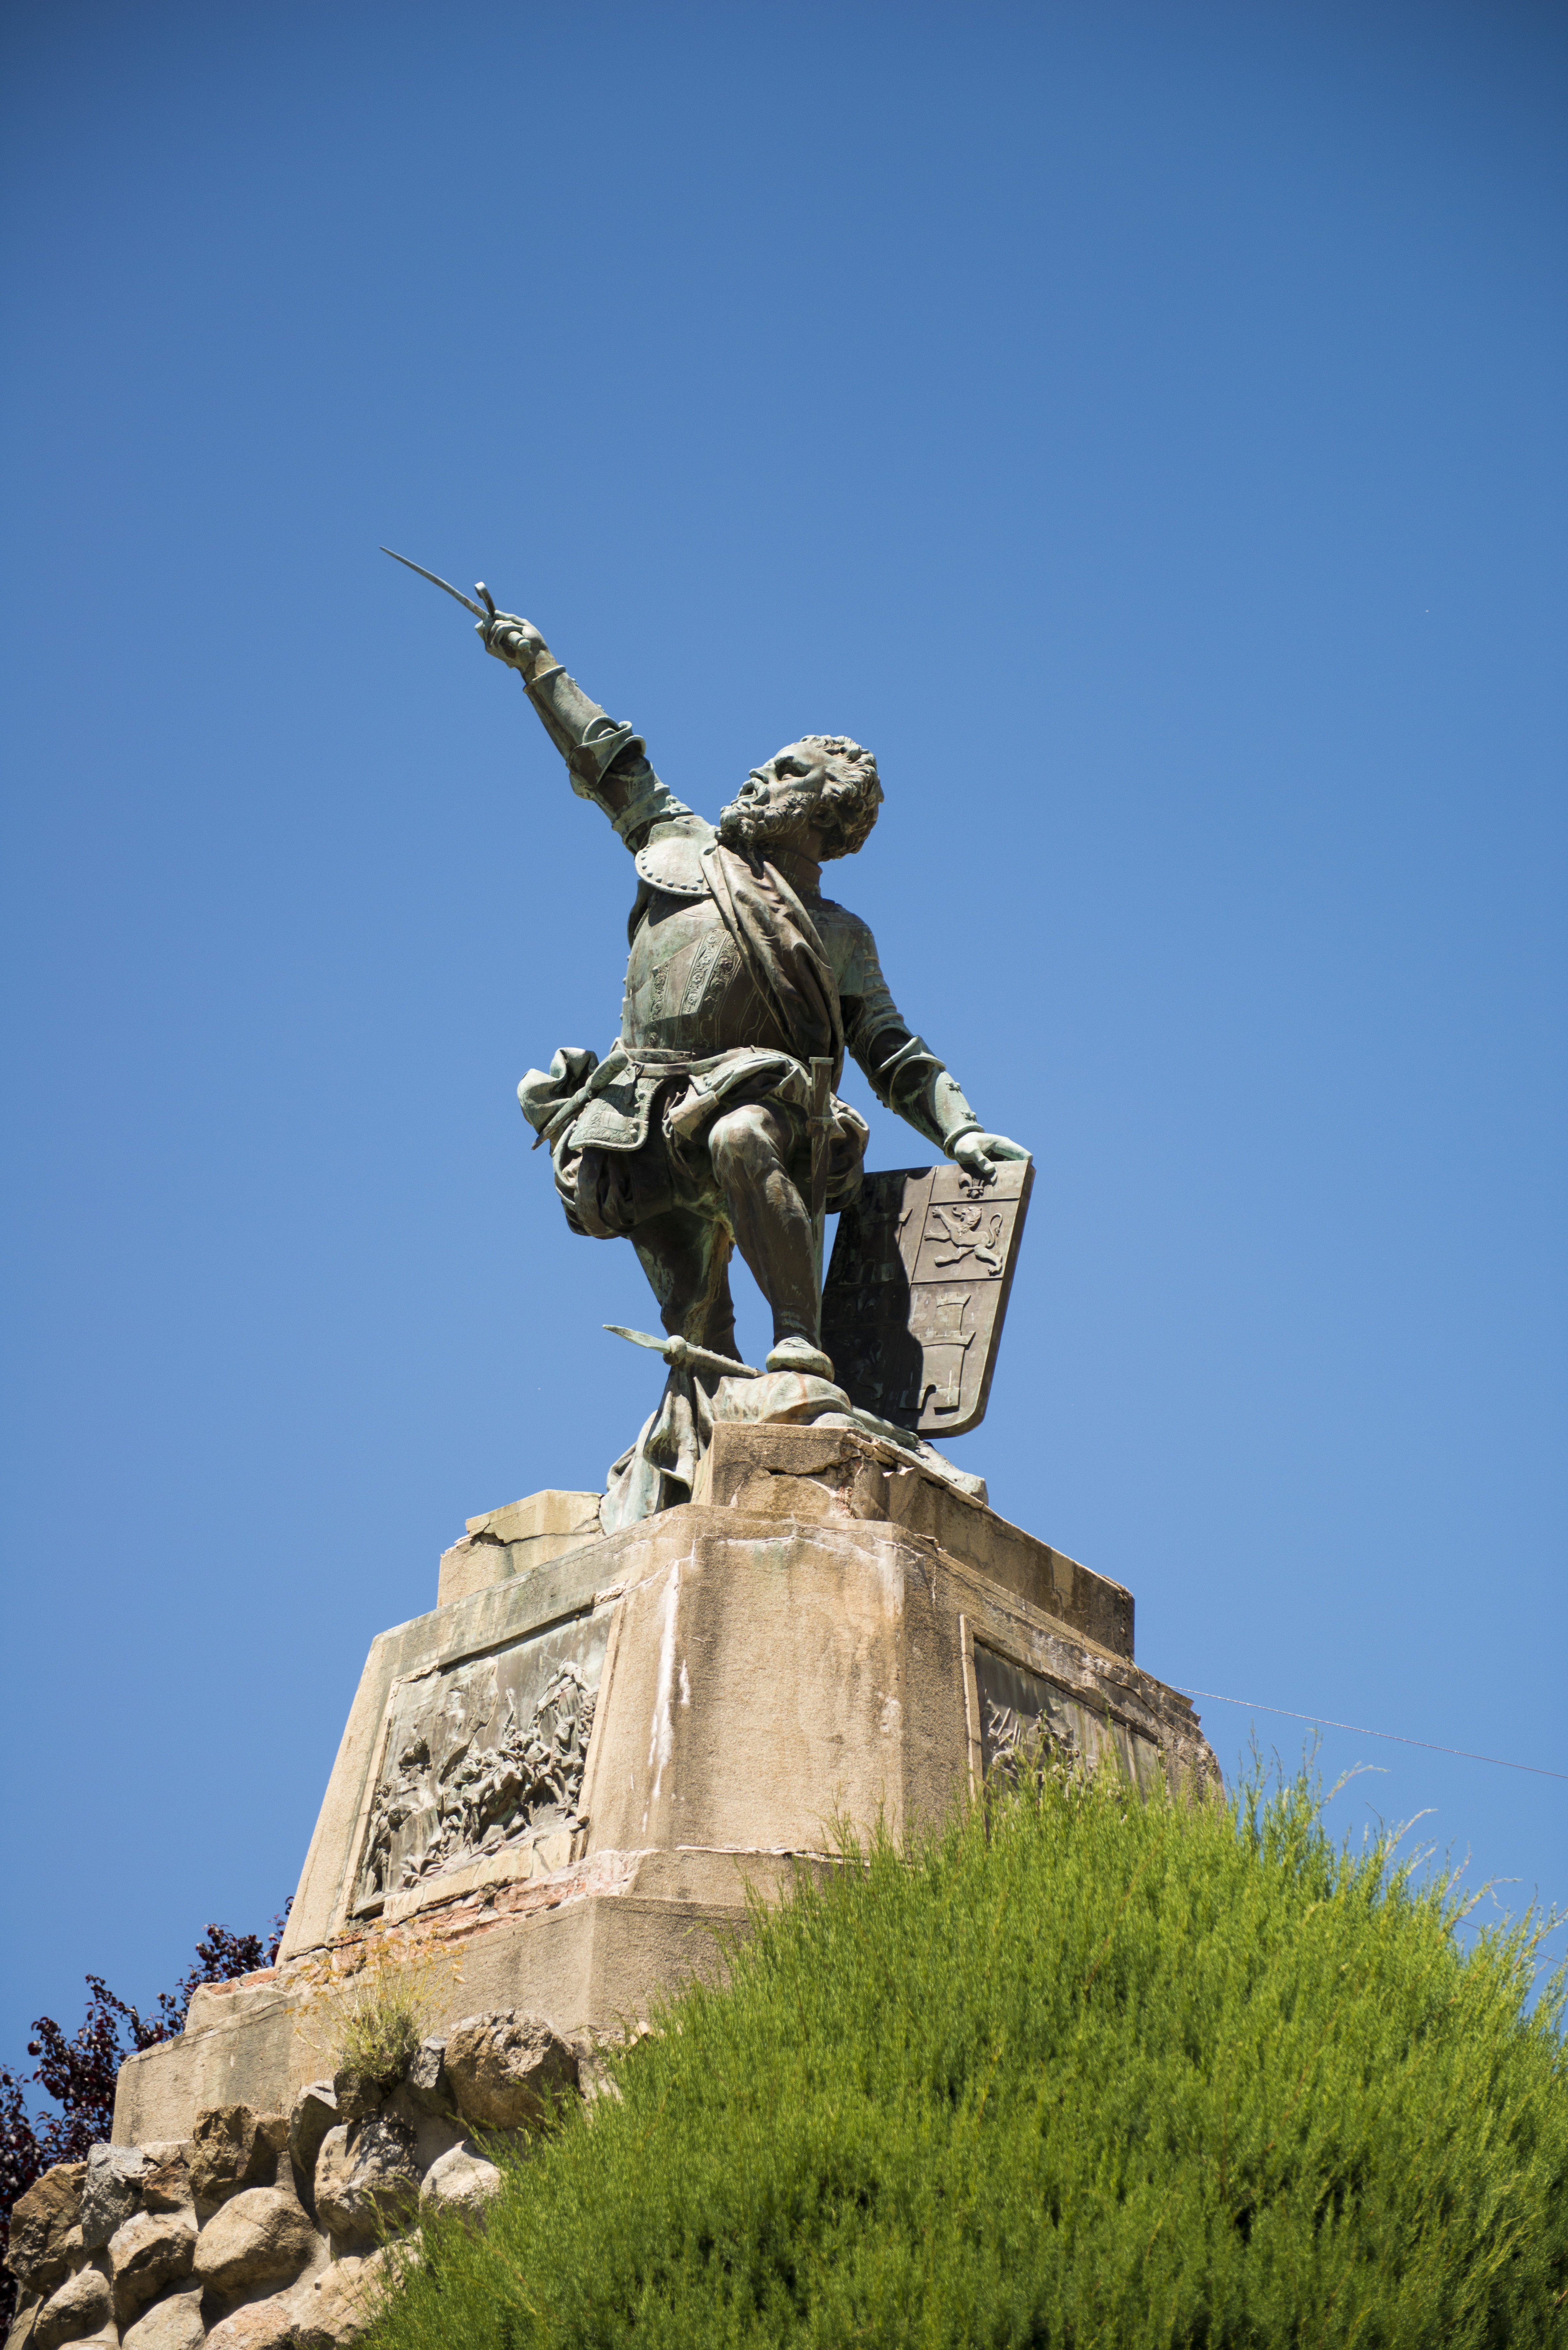
monument, statue, landmark, sculpture, art, bronze, corsican, bastelica, sampiero corso